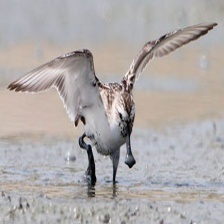
Species: SPOON BILED SANDPIPER
Scientific name: CALIDRIS PYGMAEA
ImageNet parent category: red-backed_sandpiper